Mantis Peak

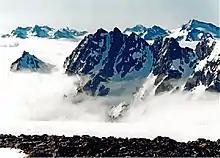
Northwest aspect of Mantis Peak and Distal Phalanx from Neve Peak

The history of the formation of the Cascade Mountains dates back millions of years ago to the late Eocene Epoch. With the North American Plate overriding the Pacific Plate, episodes of volcanic igneous activity persisted. In addition, small fragments of the oceanic and continental lithosphere called terranes created the North Cascades about 50 million years ago.